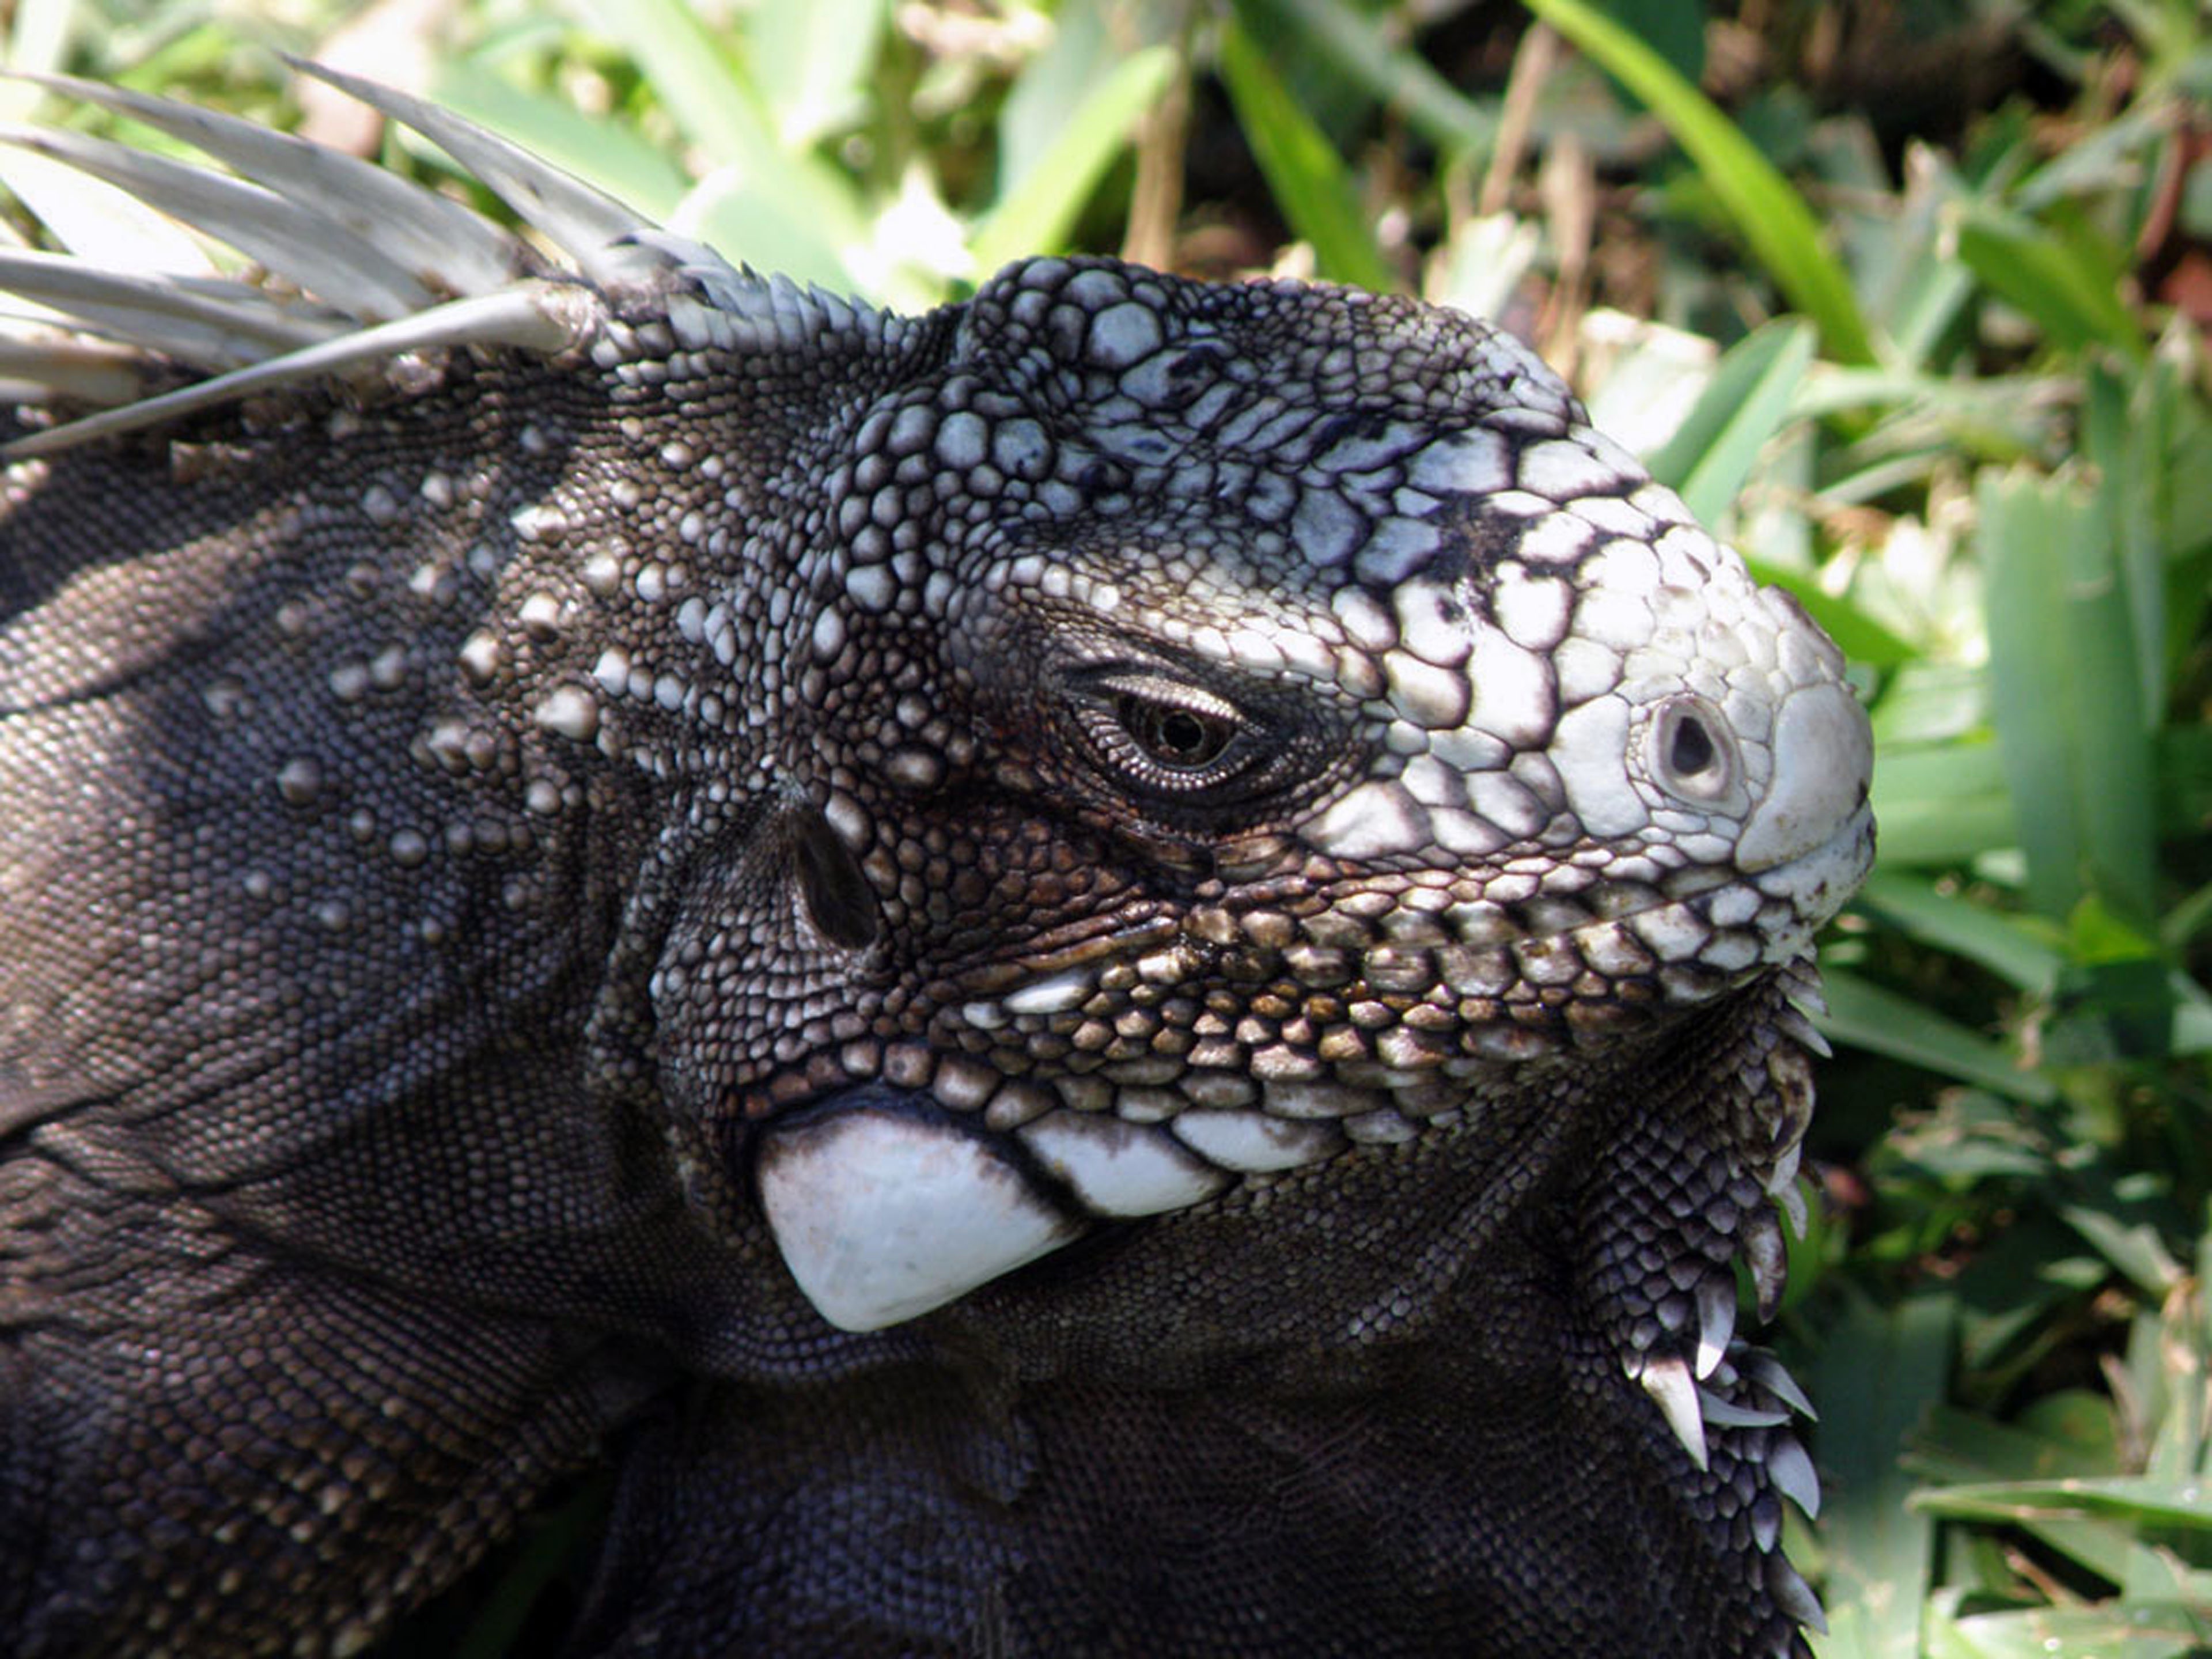
nature, animal, wildlife, reptile, scale, iguana, fauna, lizard, close up, vertebrate, south america, iguania, macro photography, agamidae, scaled reptile